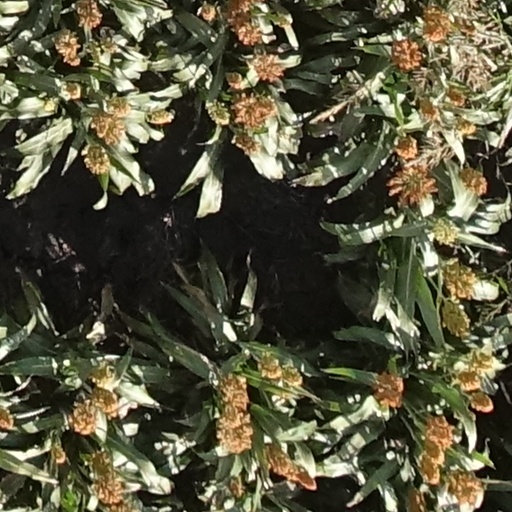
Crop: sorghum